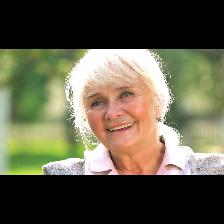
Label: Human